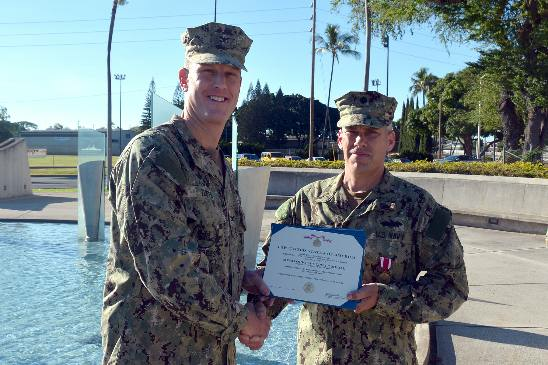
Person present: Yes